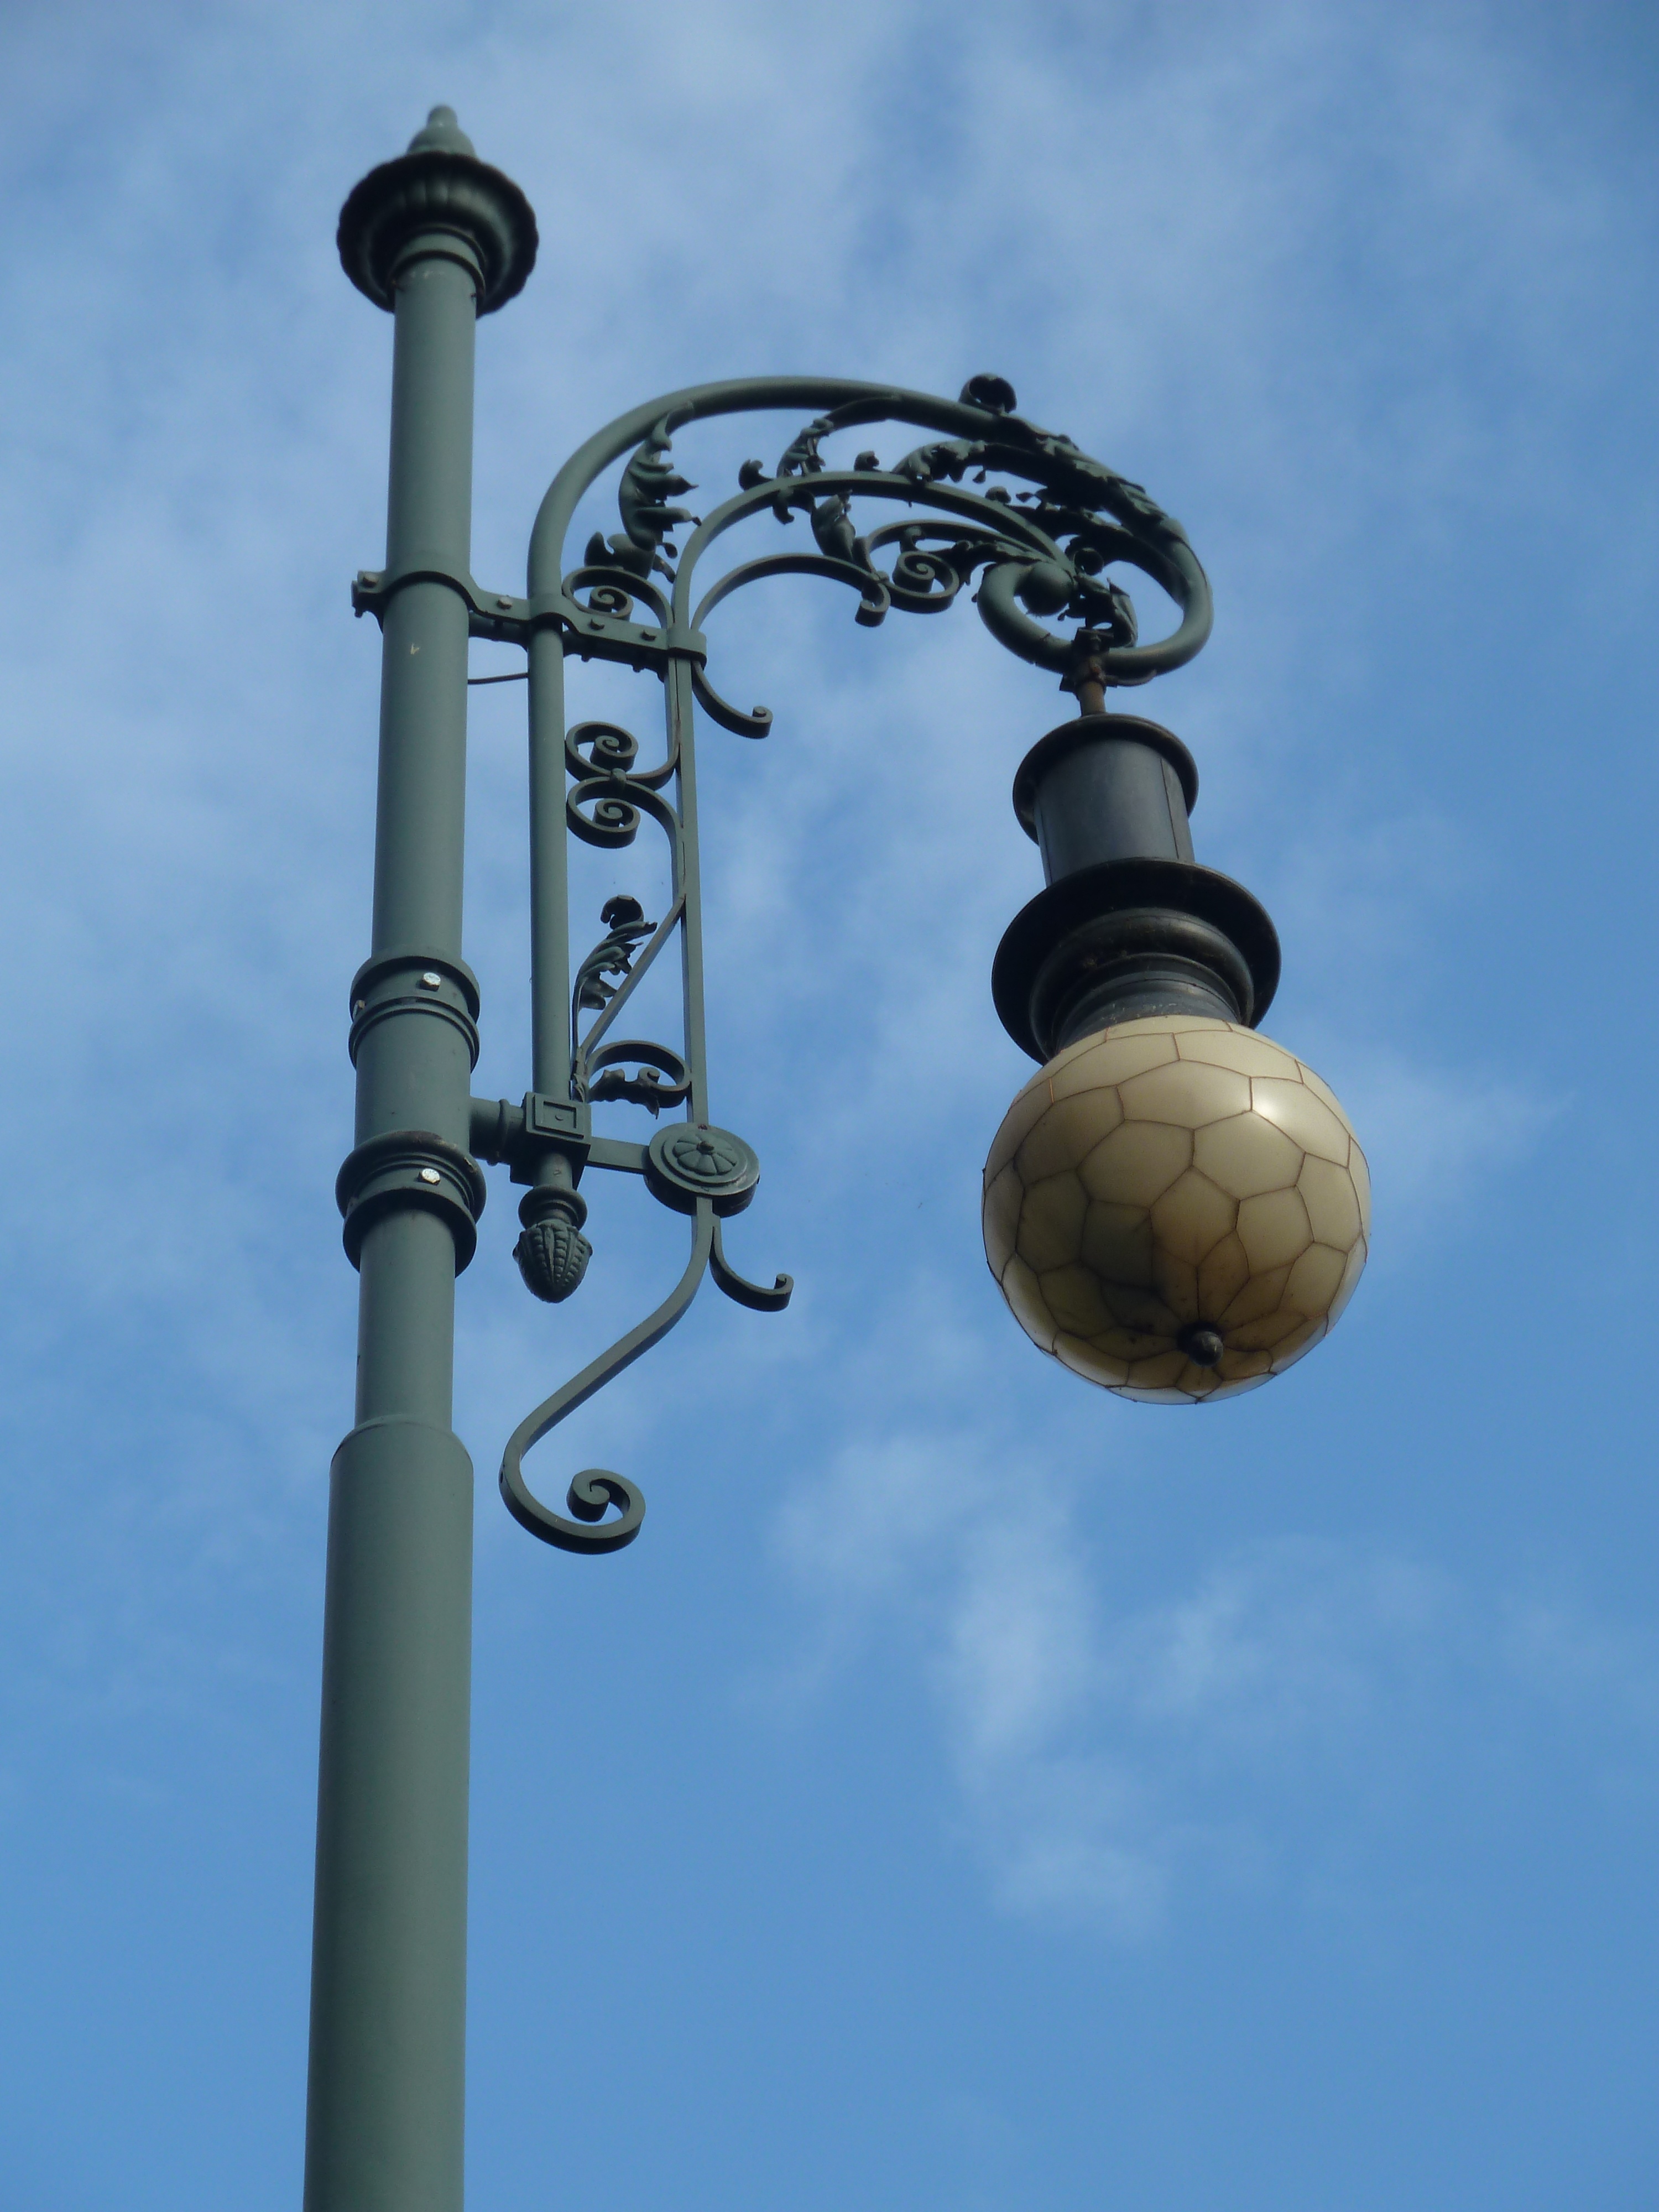
light, sky, air, mast, blue, prague, street light, lamp post, lighting, light fixture